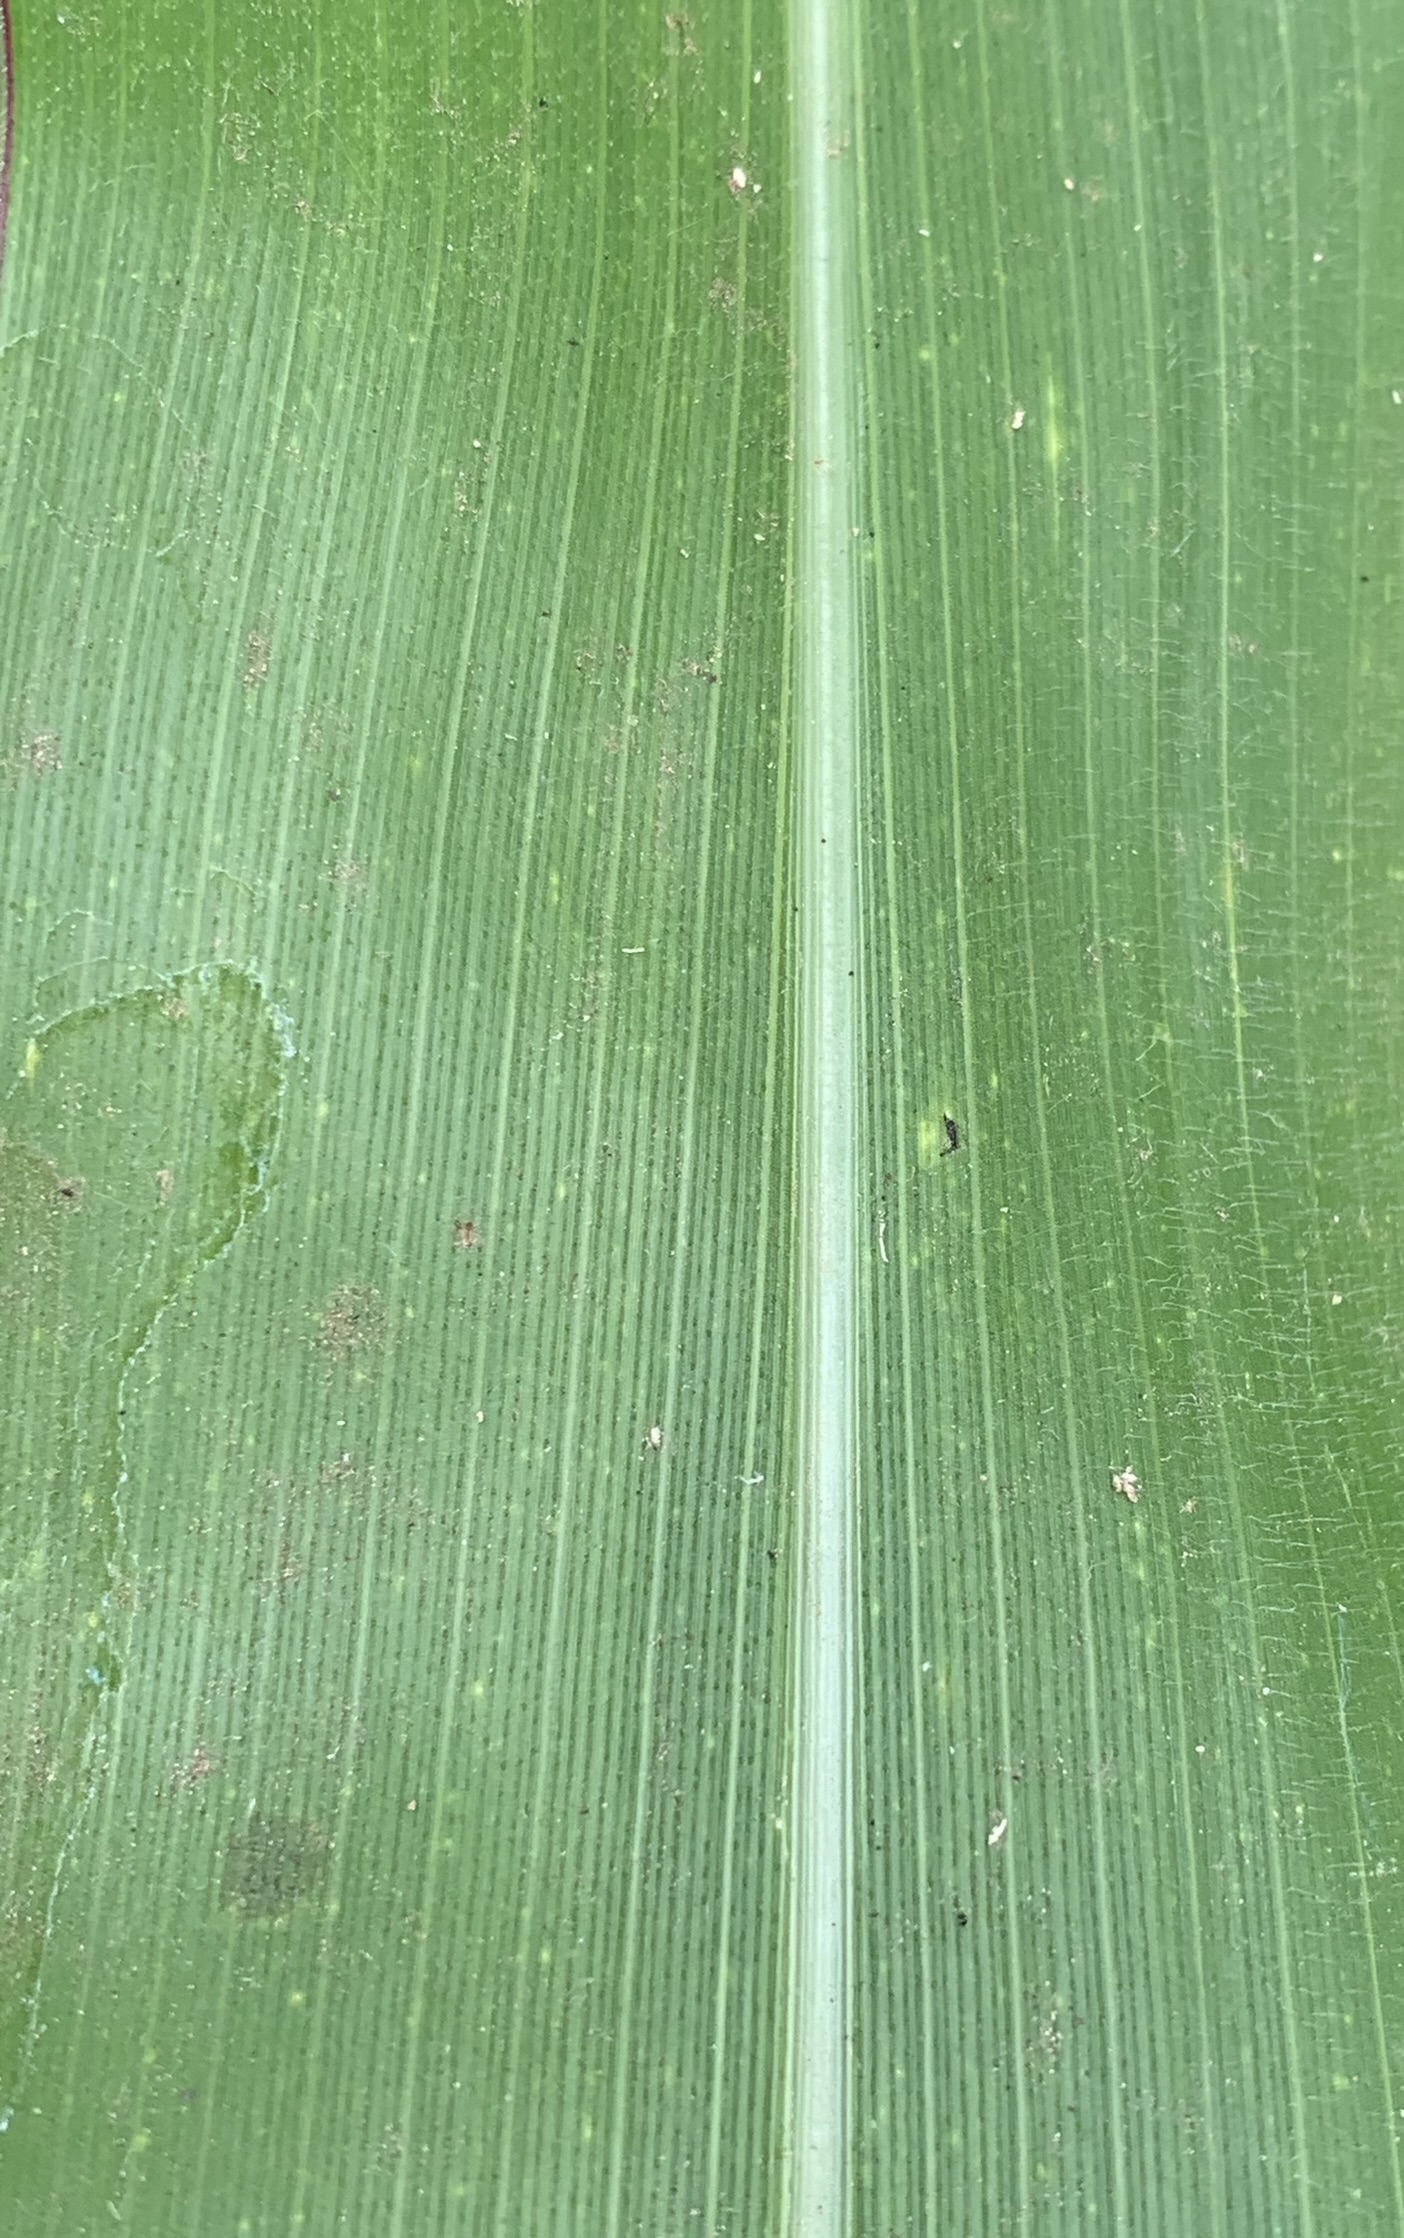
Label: Healthy